Konya

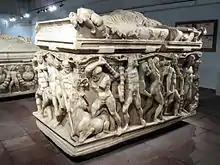
Hercules Sarcophagus in the Konya Archaeological Museum

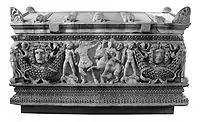
Marble Sarcophagus, typical of Pamphylia. Roman period, 3rd century AD, in the Konya Archaeological Museum

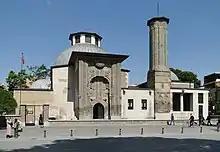
Ince Minaret Medrese (1279) in Konya

Excavations have shown that the region was inhabited during the Late Copper Age, around 3000 BC.